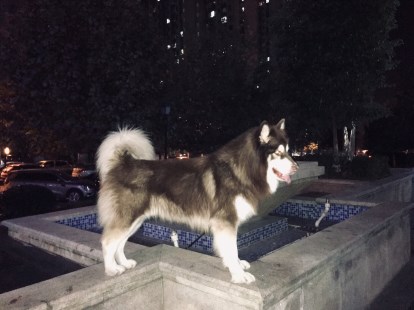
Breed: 1324-n000004-malamute